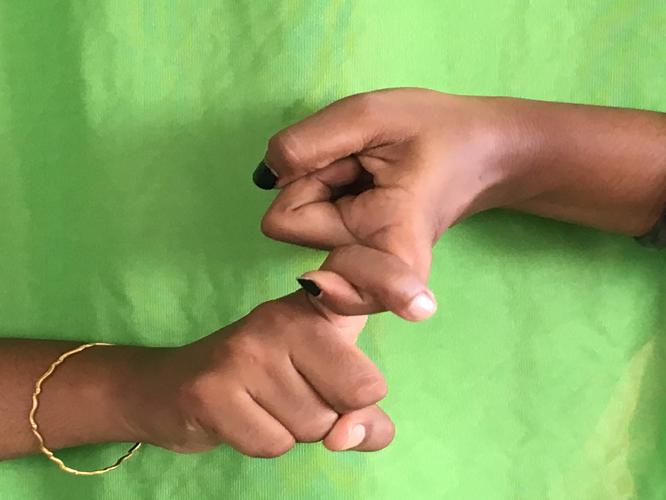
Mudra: Pasha
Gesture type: double_hand